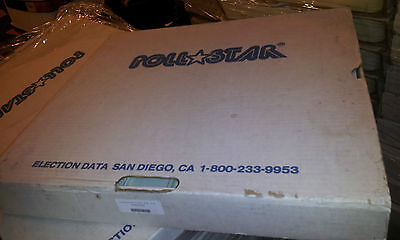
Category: table